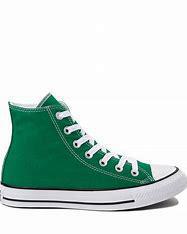
Brand: Converse
Model: Chuck Taylor All Star Hi